History of the Toronto Maple Leafs

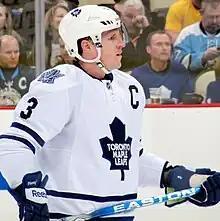
Dion Phaneuf was named the team captain in the 2010 off-season, maintaining the position until he was traded to Ottawa in 2016.

However, despite the coaching change, as well as a shuffle in the roster, the team did not make the playoffs in 2006–07, missing the playoffs by just one point. During the 2007–08 season, John Ferguson, Jr. was fired in January 2008, and replaced by former Leafs' general manager Cliff Fletcher on an interim basis. The Leafs did not qualify for the post-season, marking the first time since 1928 the team had failed to make the playoffs for three consecutive seasons. It was also Sundin's last year with the Leafs, as his contract was due to expire at the end of the season. However, he refused Leafs management's request to waive his no-trade clause in order for the team to rebuild by acquiring prospects and/or draft picks. On May 7, 2008, after the 2007–08 season, the Leafs fired Maurice, as well as assistant coach Randy Ladouceur, naming Ron Wilson as the new head coach, and Tim Hunter and Rob Zettler as assistant coaches.